Protestant church of Goutum

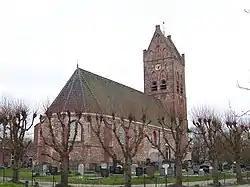
Church of Goutum

The Protestant church of Goutum or Saint Agnes church is a medieval religious building in Goutum, Friesland, Netherlands. On the northern side remnants of an older tufa church from the 11th century or 12th century can be seen.